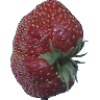
Label: Strawberry Wedge 1